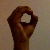
The image shows a hand gesture representing the letter 'O' in Indian Sign Language.